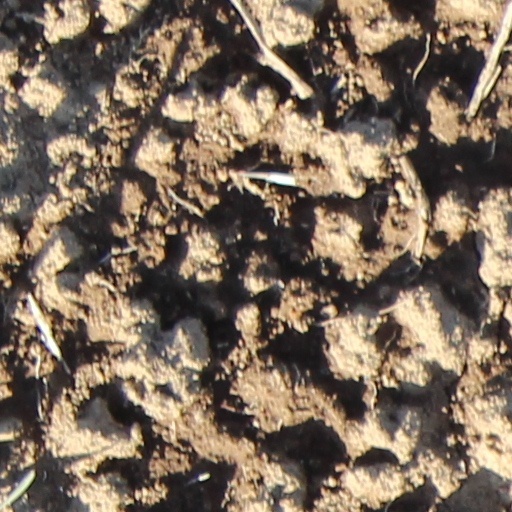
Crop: wheat